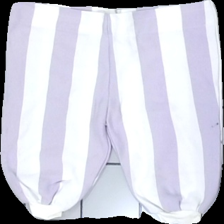
View: front
Type: Trousers
Category: Children
Brand: Missing
Colors: White, Purple
Material: 100% cotton
Pattern: Striped
Cut: Regular, Loose
Season: All
Stains: Major
Price range: <50
Recommended usage: Export
Comment: homemade